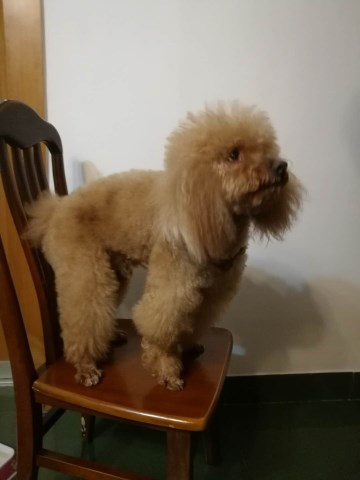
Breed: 7449-n000128-teddy